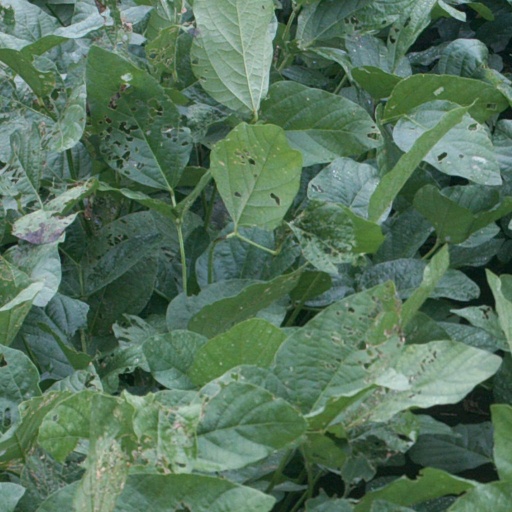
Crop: soybean